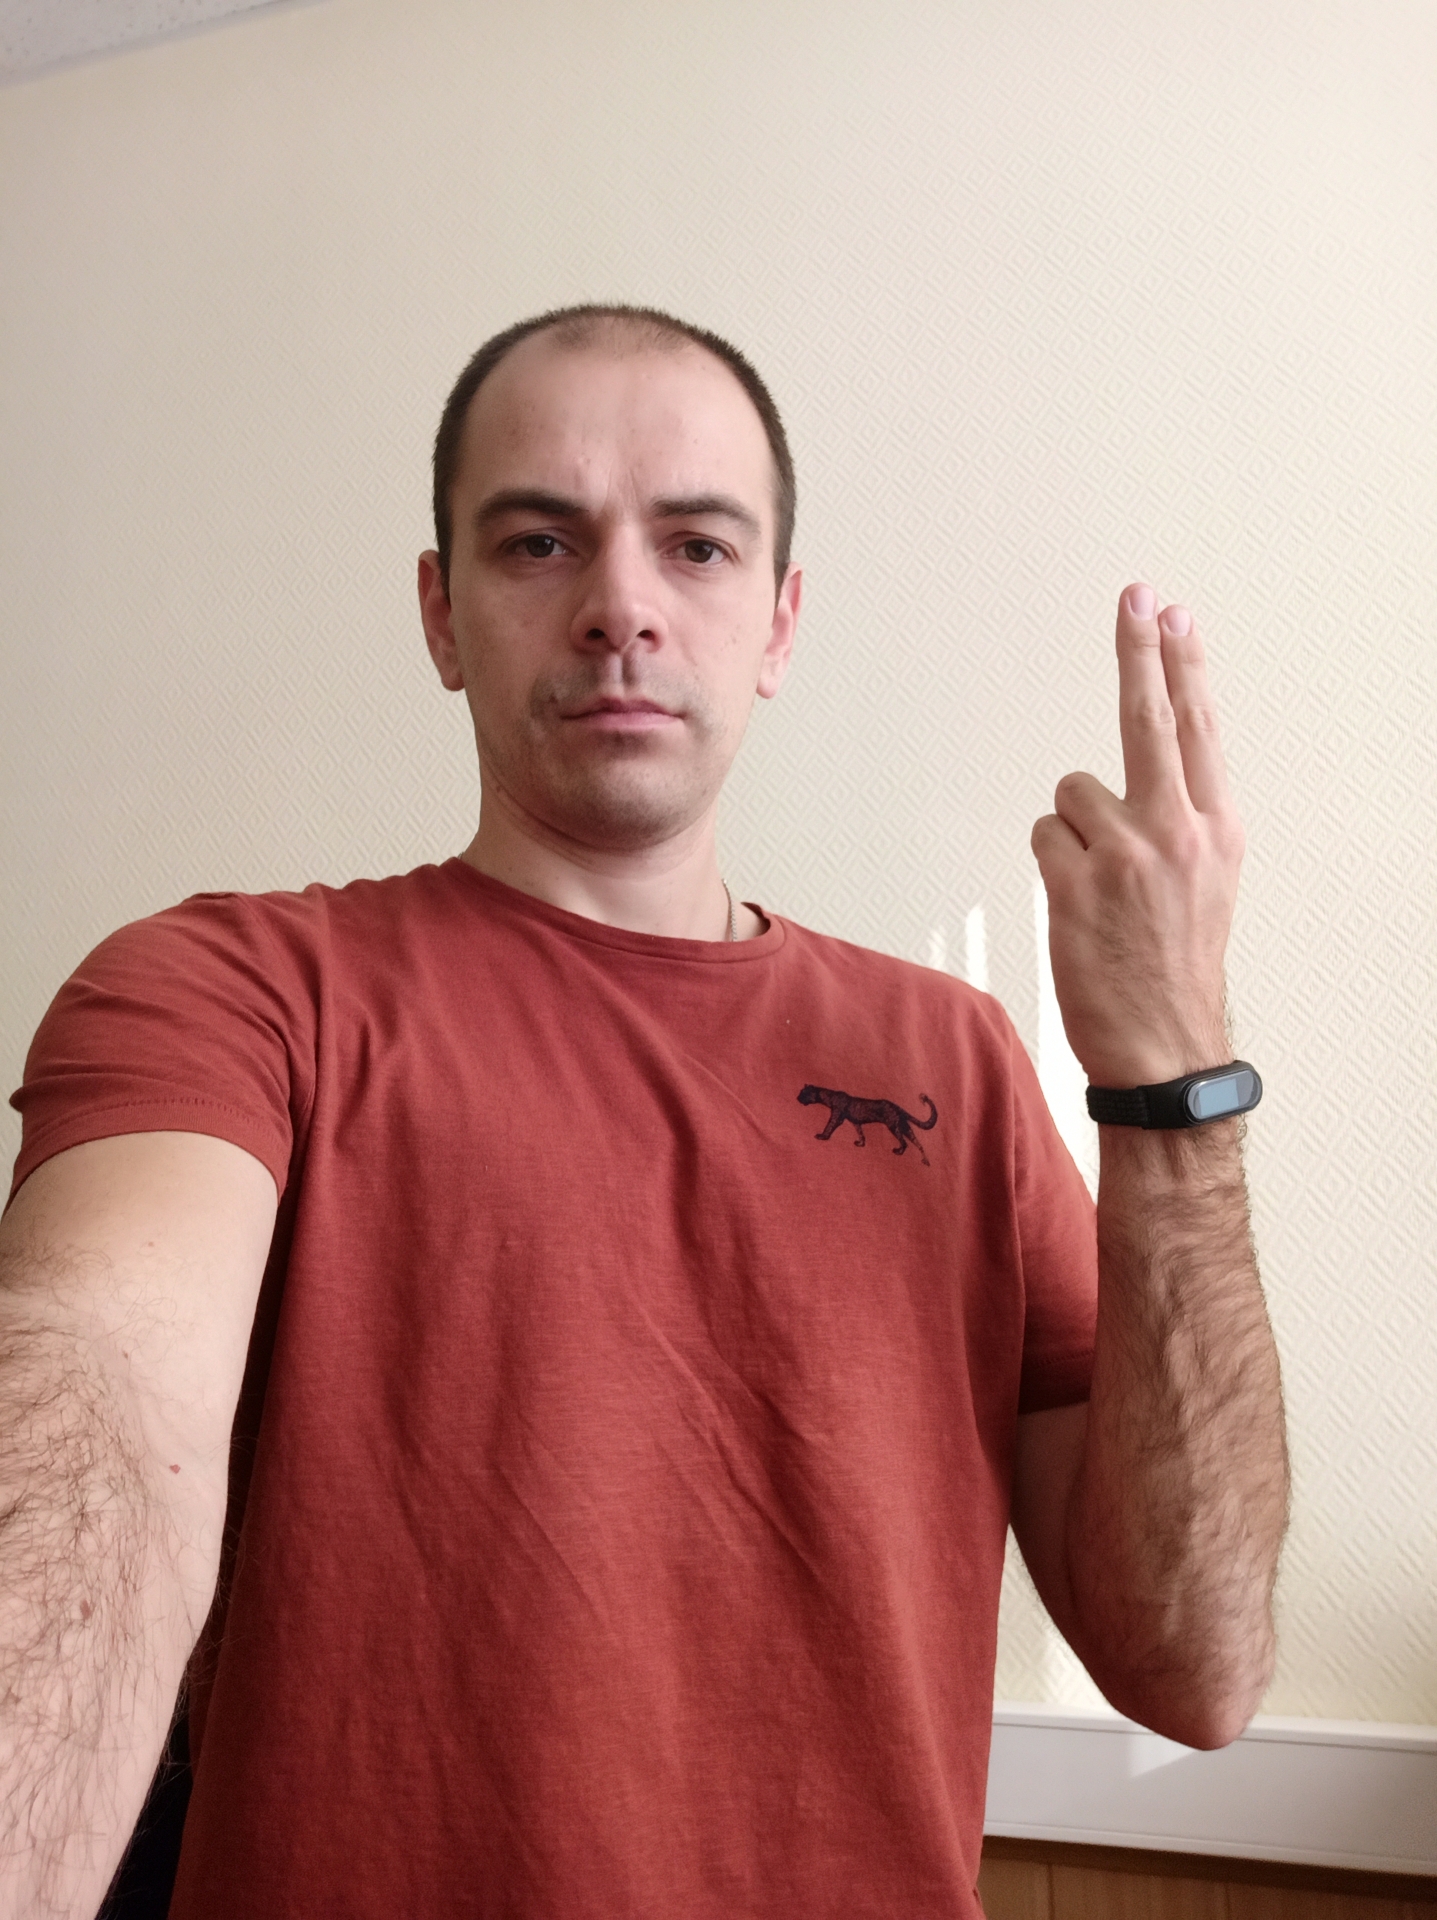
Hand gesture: two_up_inverted